Camille Teisseire

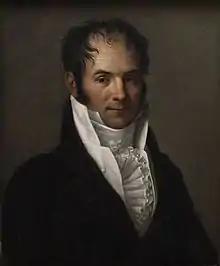
Portrait by Jean-Baptiste François Desoria

Hyacinthe Camille Teisseire (22 September 1764 – 12 September 1842) was a French politician and businessman prominent in the civic and industrial life of Grenoble, the city of his birth, during the first half of the 19th century. He was the nephew of the future minister Cretet. He passed into the administration as subprefect of Tournon before serving, from 1820 until 1824 as a representative for Isère in the French Chamber of Deputies. He was a Chevalier de la Légion d'honneur and a member of the . As a businessman he ran the distilling company Teisseire which had been founded by his grandfather in 1720 and was famous for its cherry liqueur "Ratafia de Teisseire".